Holmes Run Acres

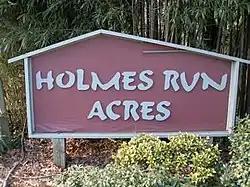

Holmes Run Acres is a community of 355 houses in Fairfax County, Virginia, in the Washington, D.C. suburbs. Nearly all of the neighborhood is within the Holmes Run Acres Historic District, listed on the National Register of Historic Places.